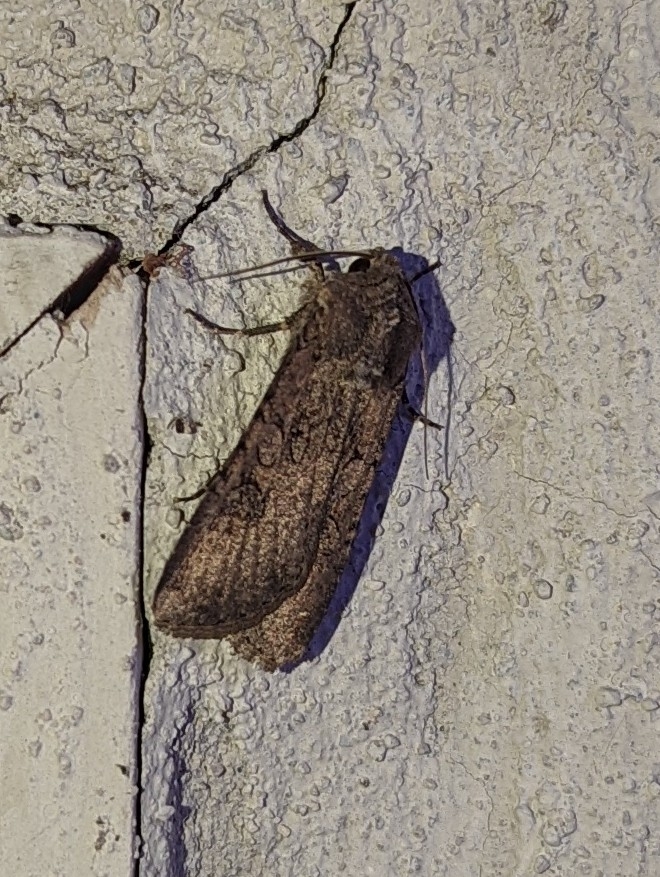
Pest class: cutworms